Suleyman Kerimov

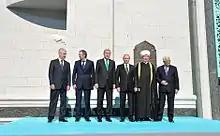
Kerimov, Mahmoud Abbas, Vladimir Putin and Recep Tayyip Erdoğan opened Moscow's Cathedral Mosque, 23 September 2015.

Kerimov established the Suleyman Kerimov Foundation in 2007. The Kerimov Foundation has donated to mosque and church constructions, as well as sent thousands of pilgrims to Mecca on Hajj annually. Kerimov spent $100 million on the construction of the Moscow Cathedral Mosque.